Australian National University

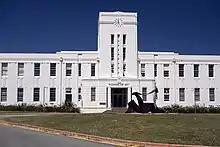
ANU School of Art located at the former Canberra High School building

A group of eminent Australian scholars returned from overseas to join the university, including Sir Howard Florey (co-developer of medicinal penicillin), Sir Mark Oliphant (a nuclear physicist who worked on the Manhattan Project), and Sir Keith Hancock (the Chichele Professor of Economic History at Oxford). The group also included a New Zealander, Sir Raymond Firth (a professor of anthropology at LSE), who had earlier worked in Australia for some years. Economist Sir Douglas Copland was appointed as ANU's first Vice-Chancellor and former Prime Minister Stanley Bruce served as the first Chancellor. ANU was originally organised into four centres—the Research Schools of Physical Sciences, Social Sciences and Pacific Studies and the John Curtin School of Medical Research.